1980 in the Philippines

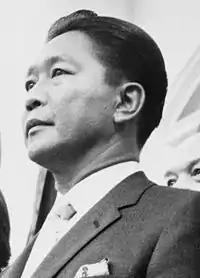
President Ferdinand Marcos at the White House in 1966.

As per Act No. 2711 section 29, issued on March 10, 1917, any legal holiday of fixed date falls on Sunday, the next succeeding day shall be observed as legal holiday. Sundays are also considered legal religious holidays. Bonifacio Day was added through Philippine Legislature Act No. 2946. It was signed by then-Governor General Francis Burton Harrison in 1921. On October 28, 1931, the Act No. 3827 was approved declaring the last Sunday of August as National Heroes Day. As per Republic Act No. 3022, April 9 was proclaimed as Bataan Day. Independence Day was changed from July 4 ("Philippine Republic Day") to June 12 ("Philippine Independence Day") on August 4, 1964.